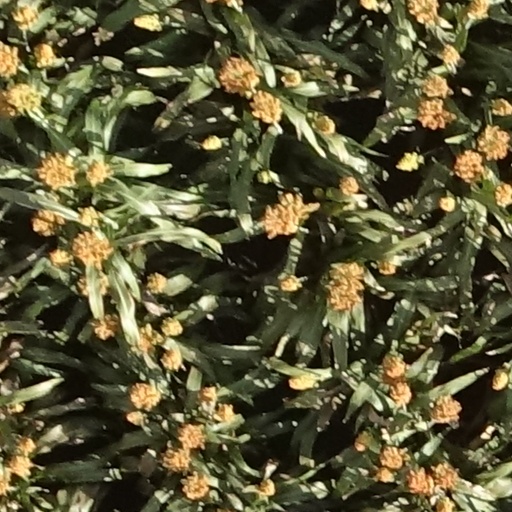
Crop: sorghum